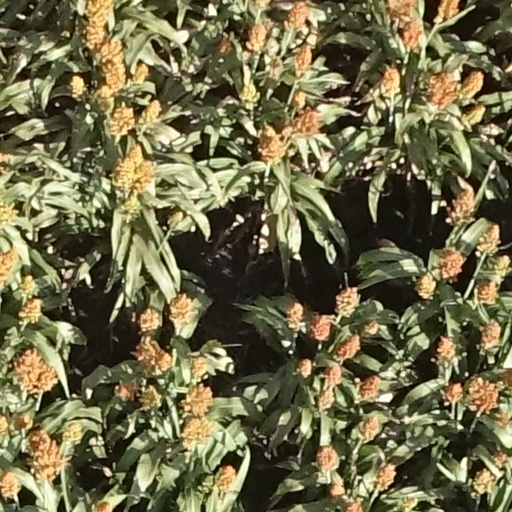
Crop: sorghum